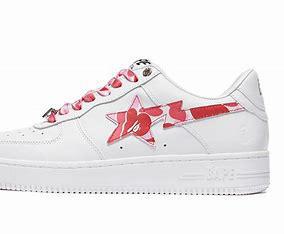
Brand: BAPE
Model: Bapesta